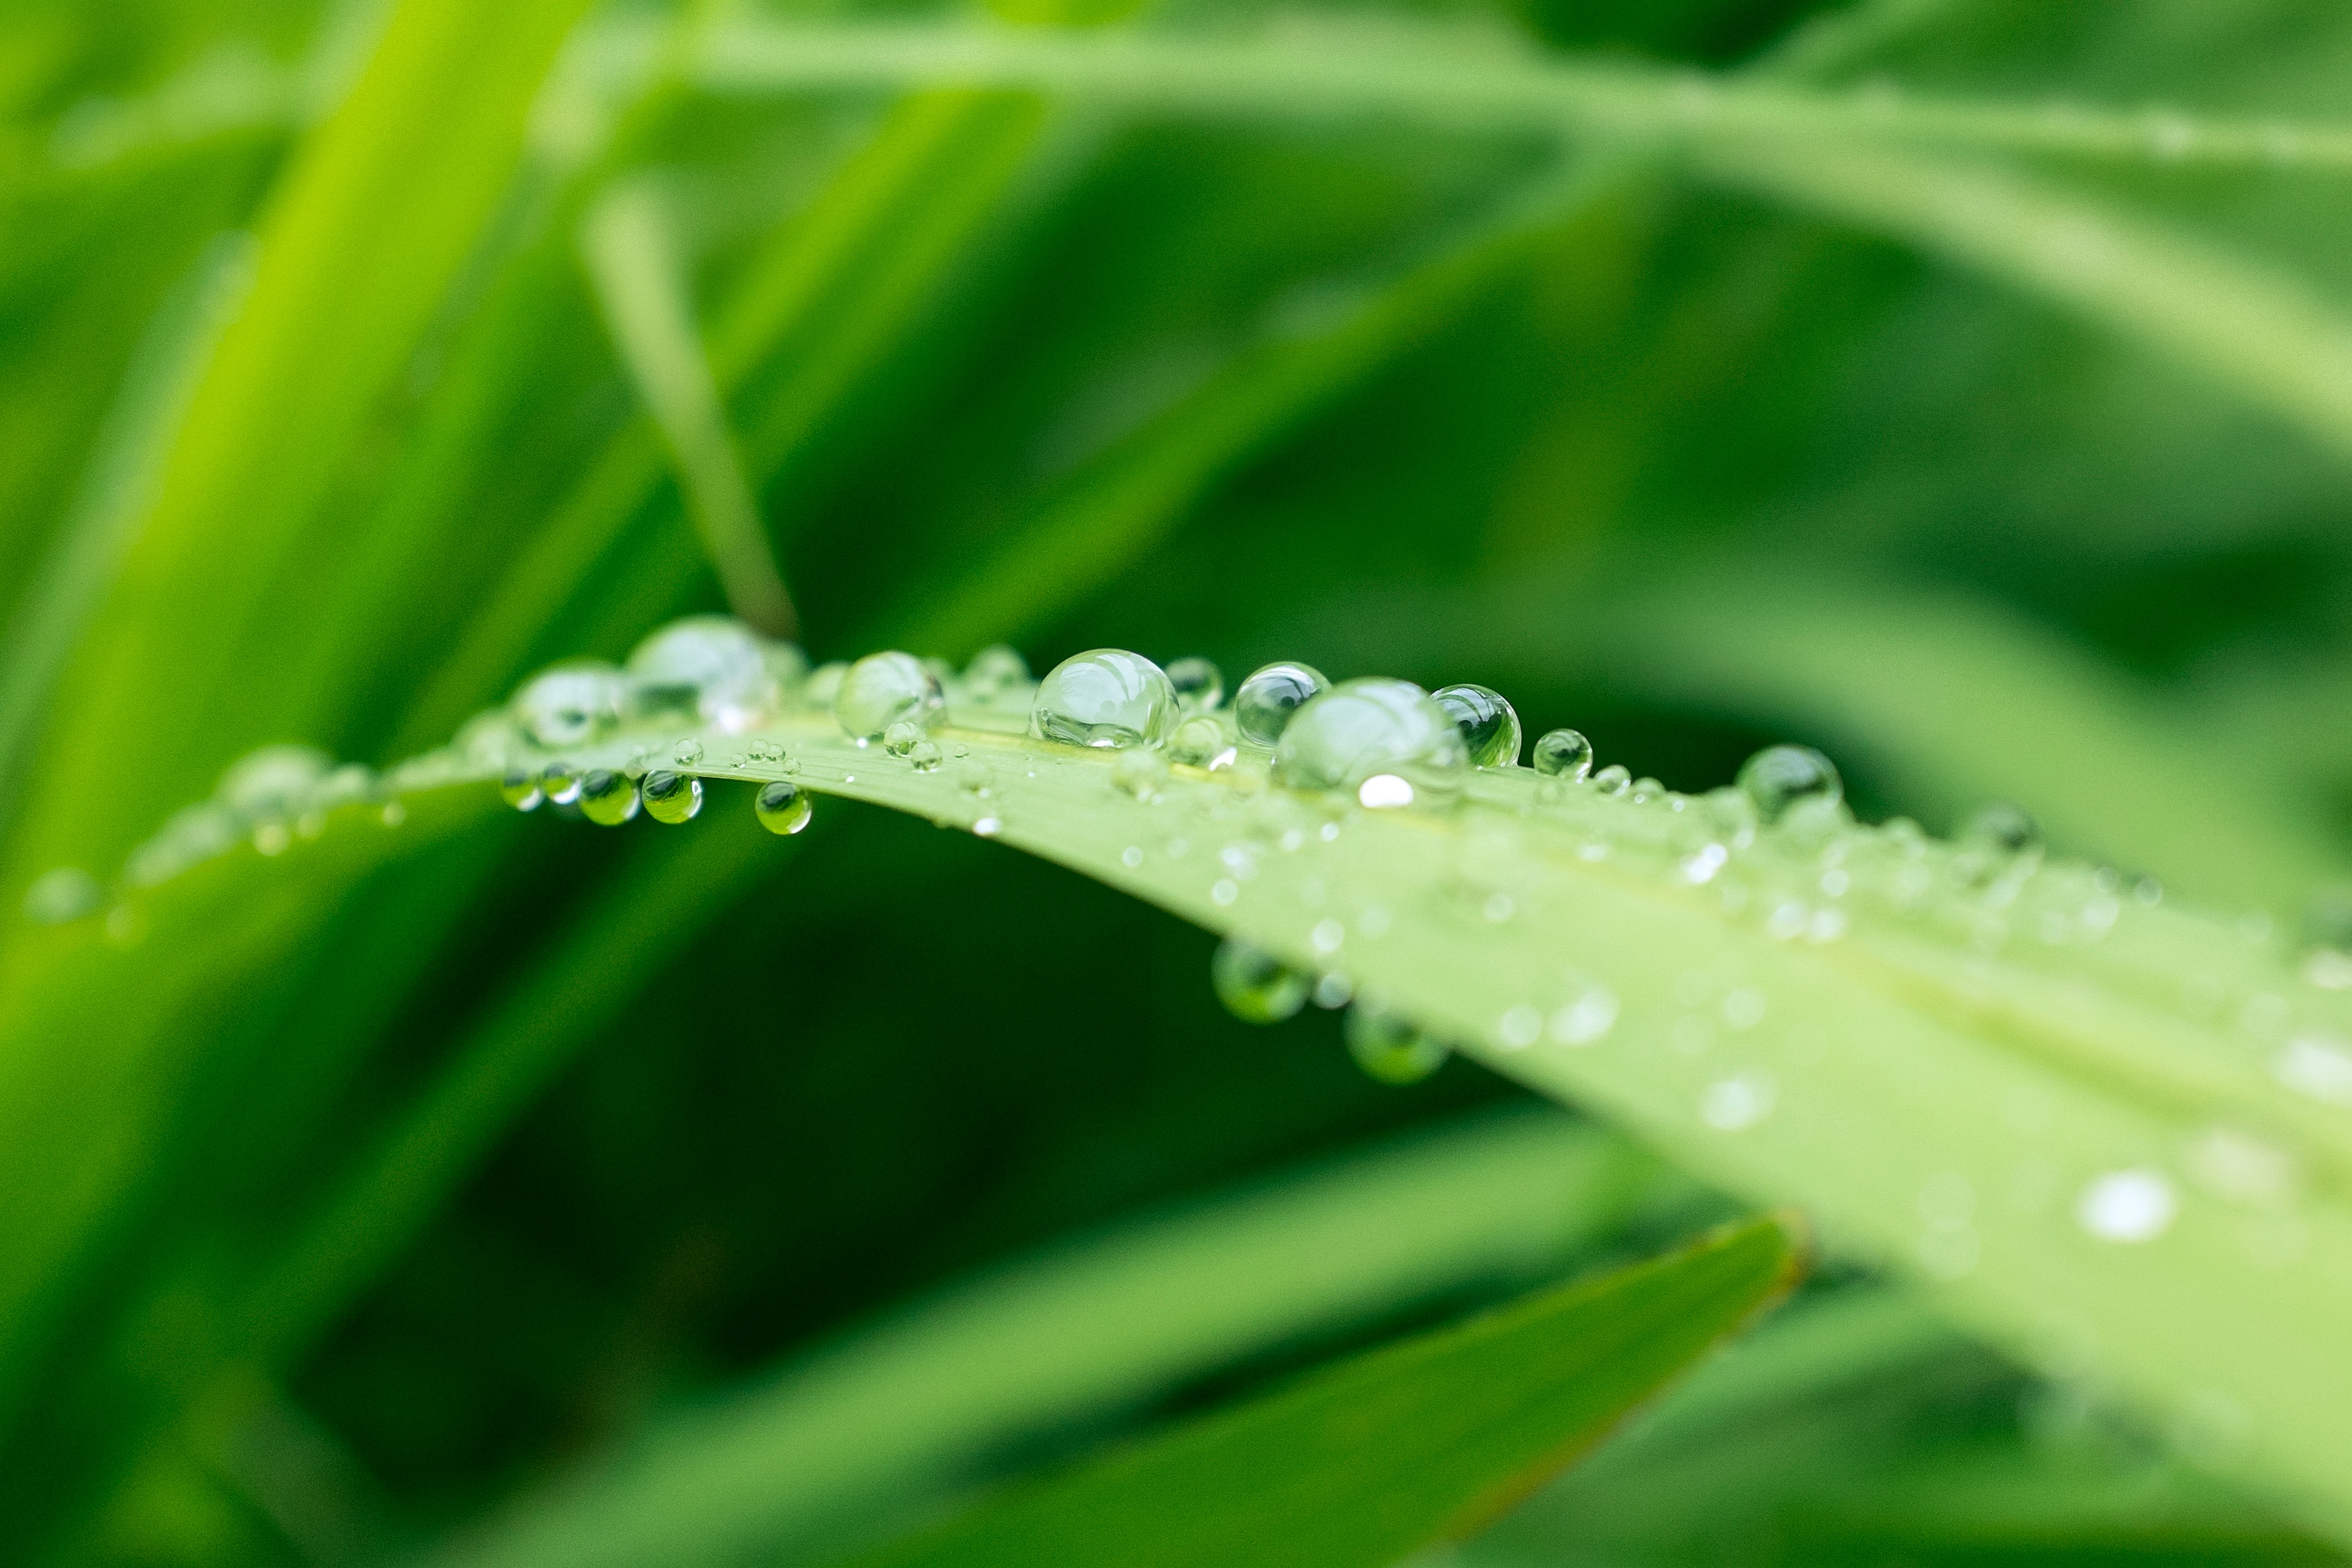
water, nature, grass, droplet, drop, dew, plant, lawn, photography, meadow, leaf, flower, petal, raindrop, green, botany, flora, close up, moisture, macro photography, grass family, plant stem